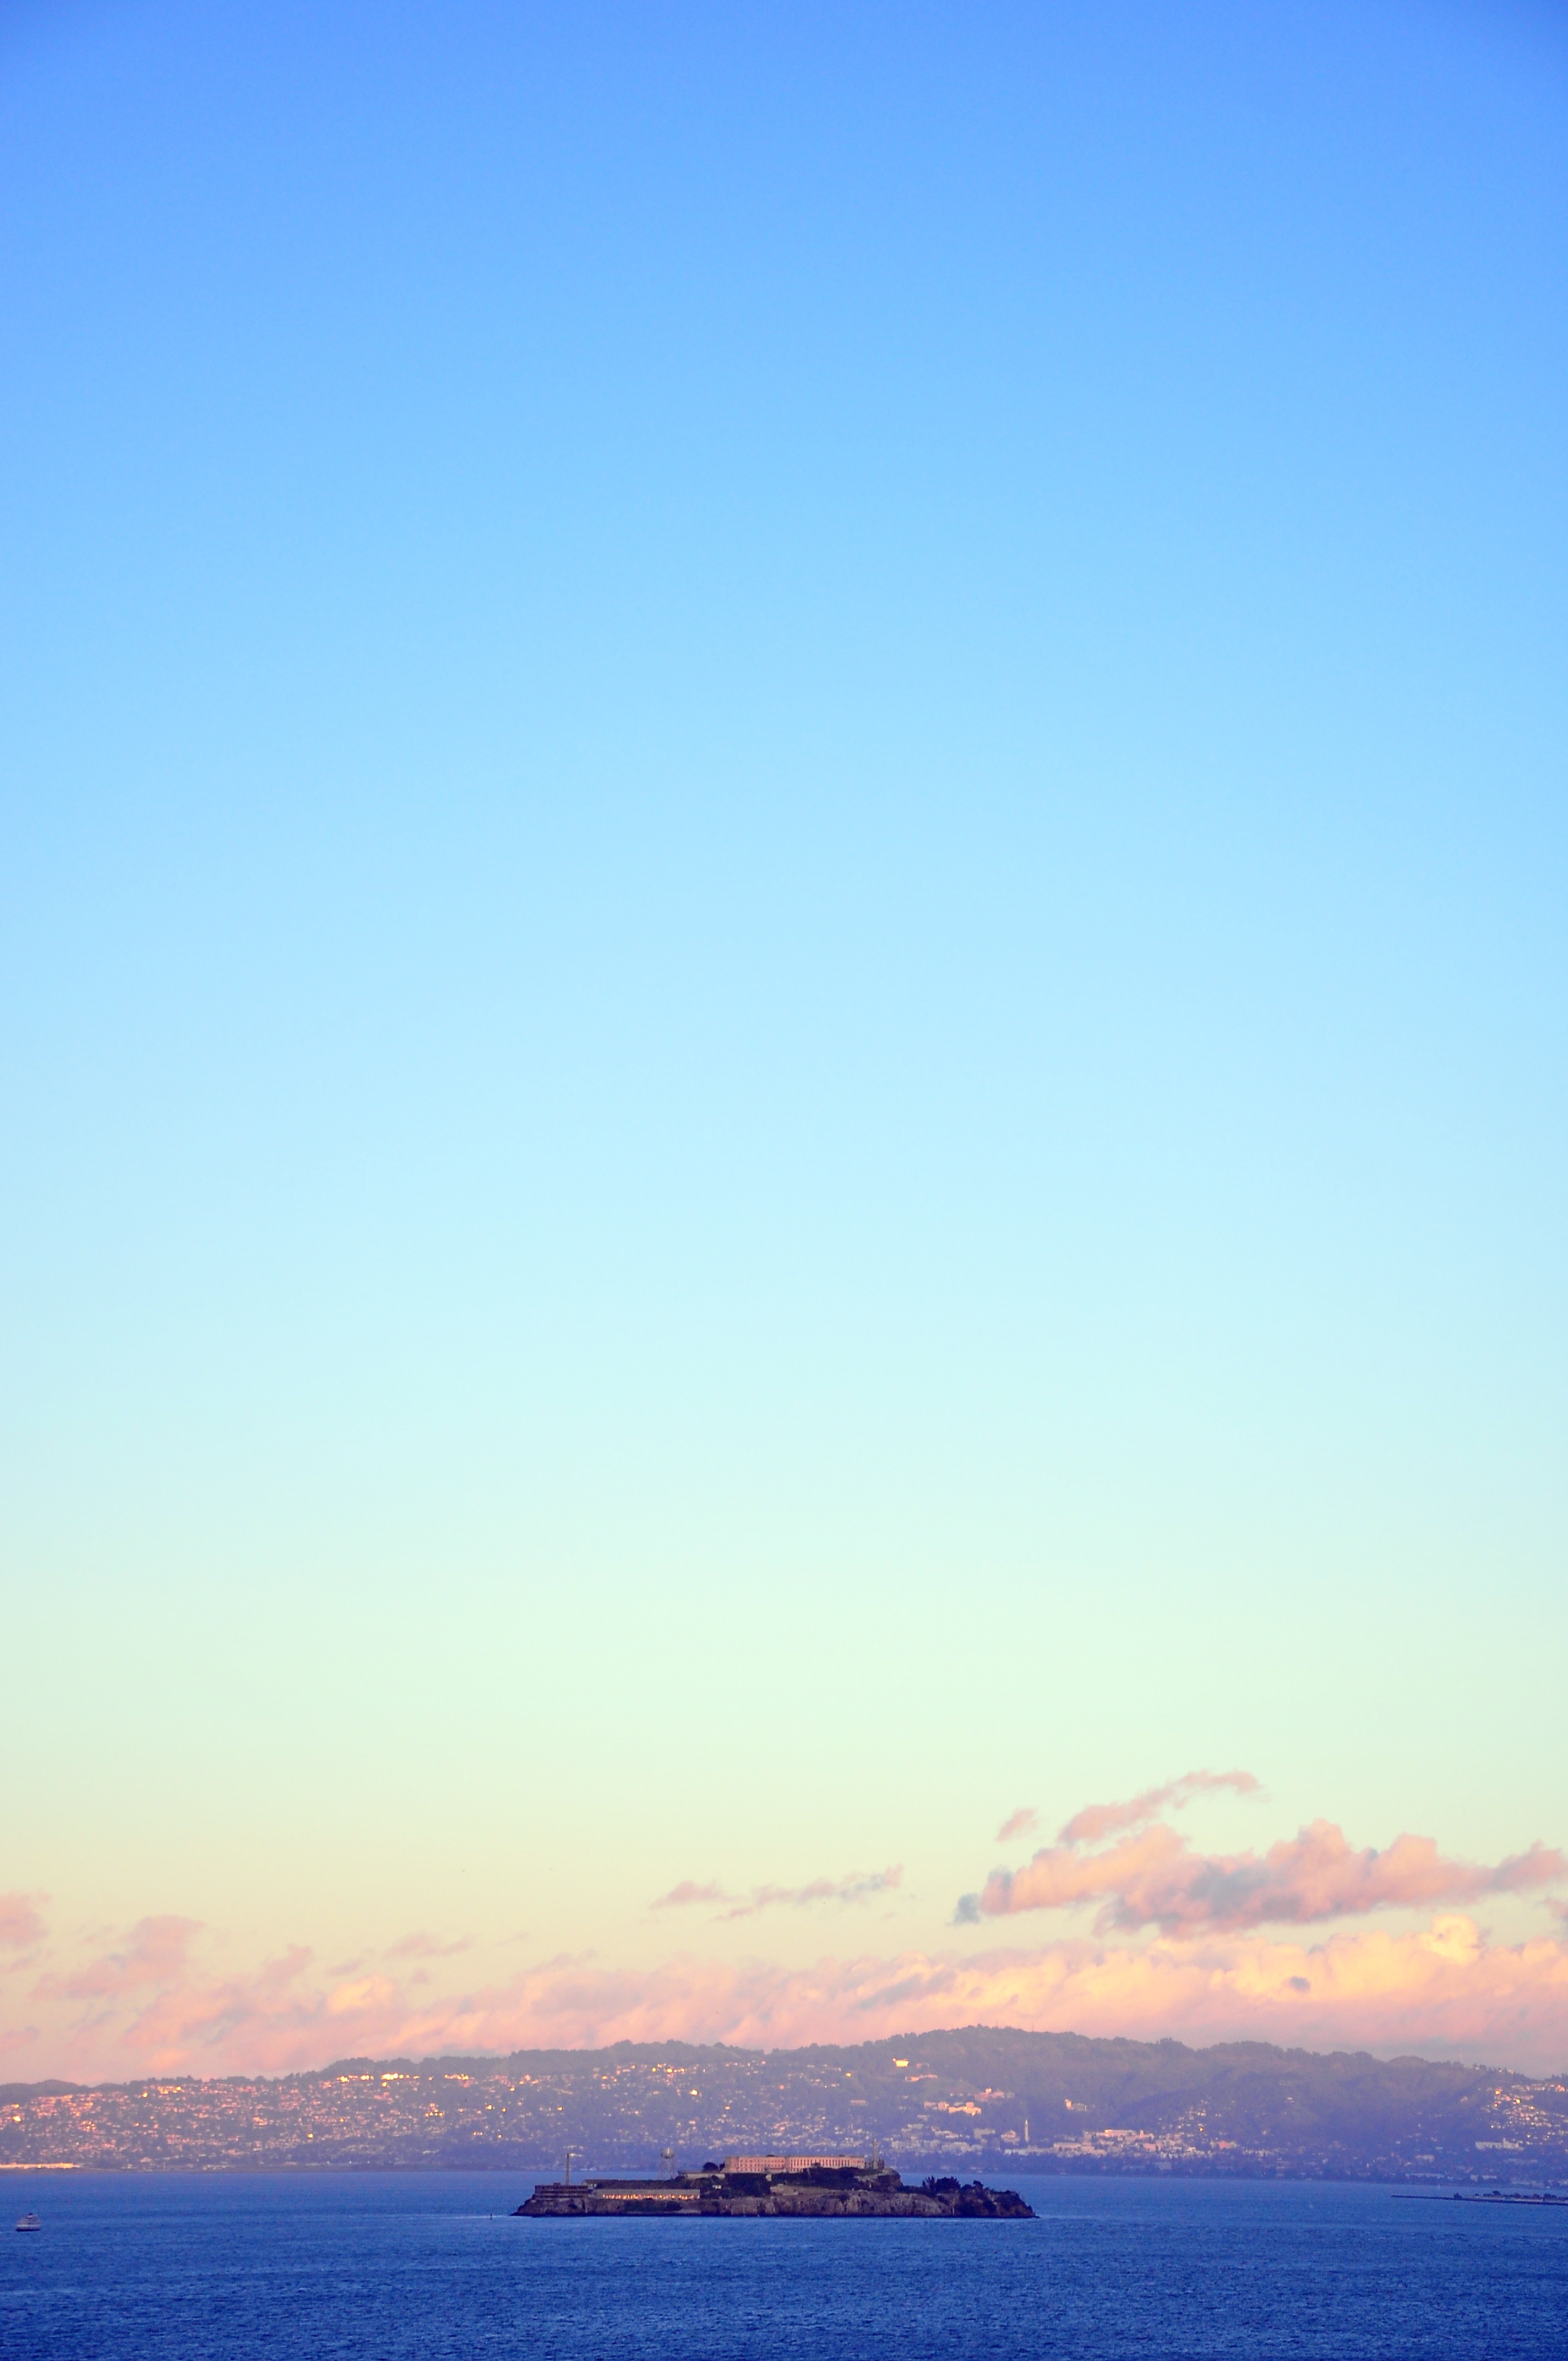
beach, sea, coast, ocean, horizon, cloud, sky, sunrise, sunset, sunlight, morning, wave, dawn, dusk, evening, bay, body of water, afterglow